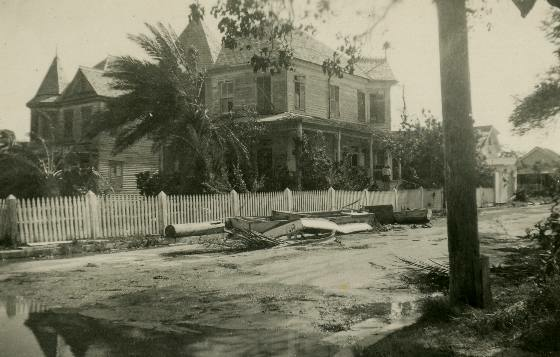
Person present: No